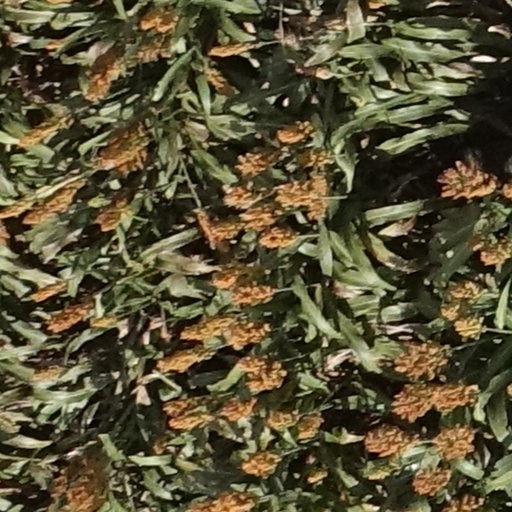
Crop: sorghum